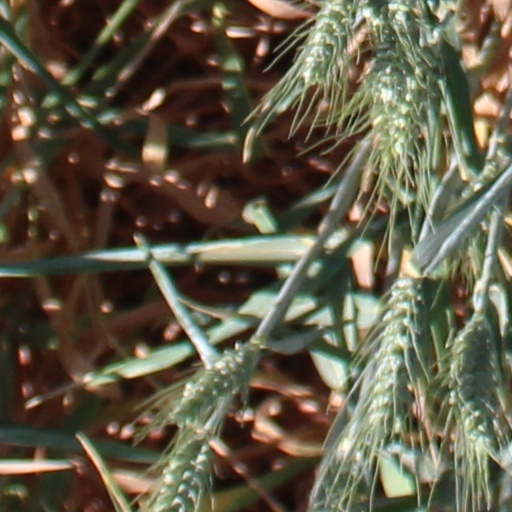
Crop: wheat